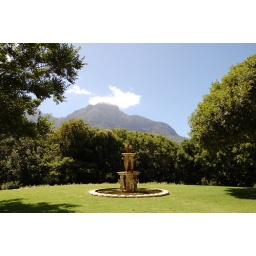
the hotel we stayed in had magnificent views of the famous table mountain but we were on the other side of it.